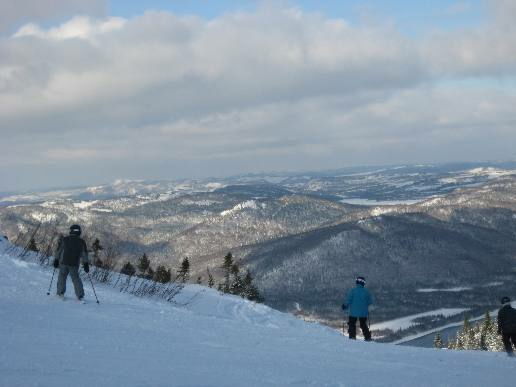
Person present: Yes